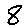
Label: 8